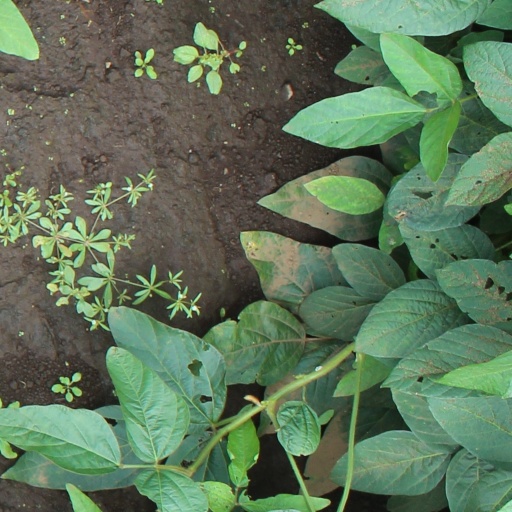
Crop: soybean